The Demon Rider

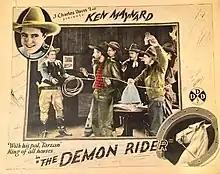
Lobby card

The Demon Rider is a 1925 American silent Western film directed by Paul Hurst and starring Ken Maynard. It was distributed on a State Rights basis by Davis Distributing (J. Charles Davis).